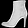
Label: Ankle boot